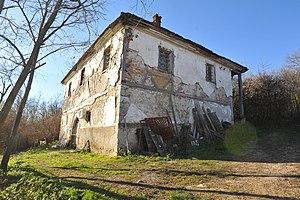
Cet article recense les monuments culturels du district de Kolubara en Serbie.
Les monuments culturels protégés constituent une catégorie de monuments de Serbie inscrits sur une liste de monuments bénéficiant de la protection de l'État. Il s'agit d'une troisième catégorie de monuments protégés classés, par leur importance, après les monuments culturels d'importance exceptionnelle et les monuments culturels de grande importance.
La maison Ilić à Nepričava se trouve à Nepričava, dans la municipalité de Lajkovac et dans le district de Kolubara en Serbie. Elle est inscrite sur la liste des monuments culturels protégés de la République de Serbie.